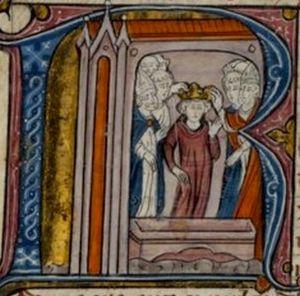
Couronnement d'Amaury Ier